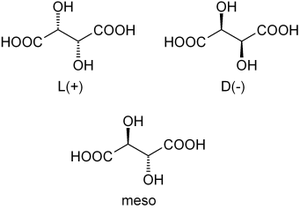
Un composé méso est un stéréoisomère achiral d'un jeu de diastéréoisomères.
L‘acide tartrique est le nom usuel de l'acide 2,3-dihydroxybutanedioïque, qui a pour formule brute C₄H₆O₆. C'est un acide α-hydroxylé. Sa formule semi-développée est HOOC-CHOH-CHOH-COOH.